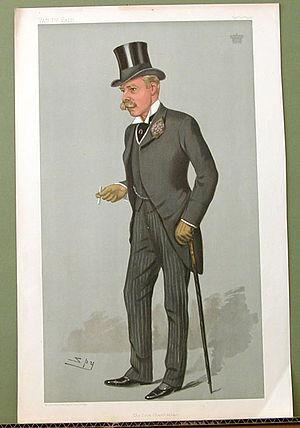
Edward Hyde Villiers, 5ᵉ comte de Clarendon, appelé Lord Hyde entre 1846 et 1870, est un homme politique libéral britannique unioniste de la famille Villiers. Il est Lord Chambellan entre 1900 et 1905.